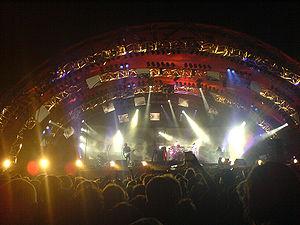
La discographie de Tool se compose de cinq albums de studio, un album de compilation, deux pièces de théâtre prolongées, quatre albums de vidéos, treize singles et huit vidéoclips.